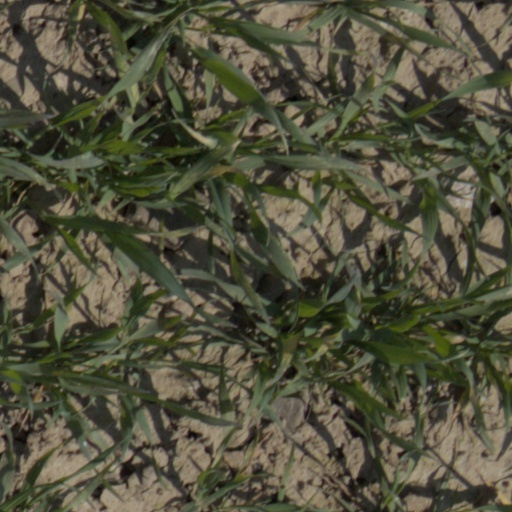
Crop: wheat